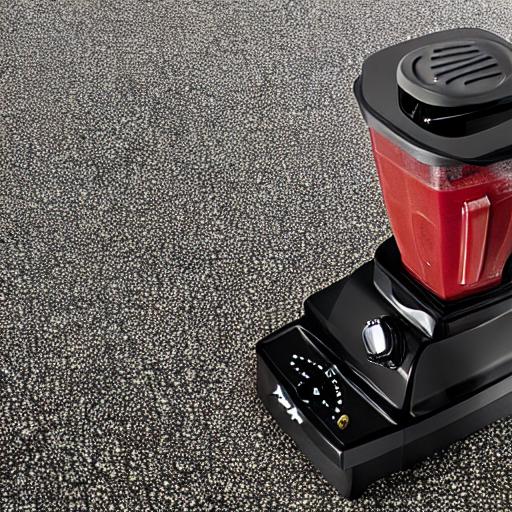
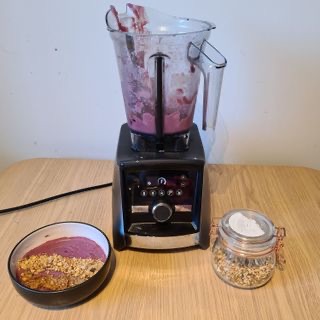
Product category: items_blender
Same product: no